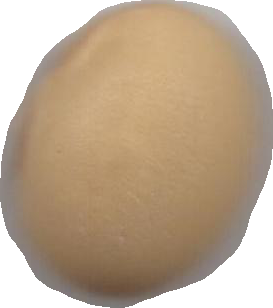
Variety: Dega